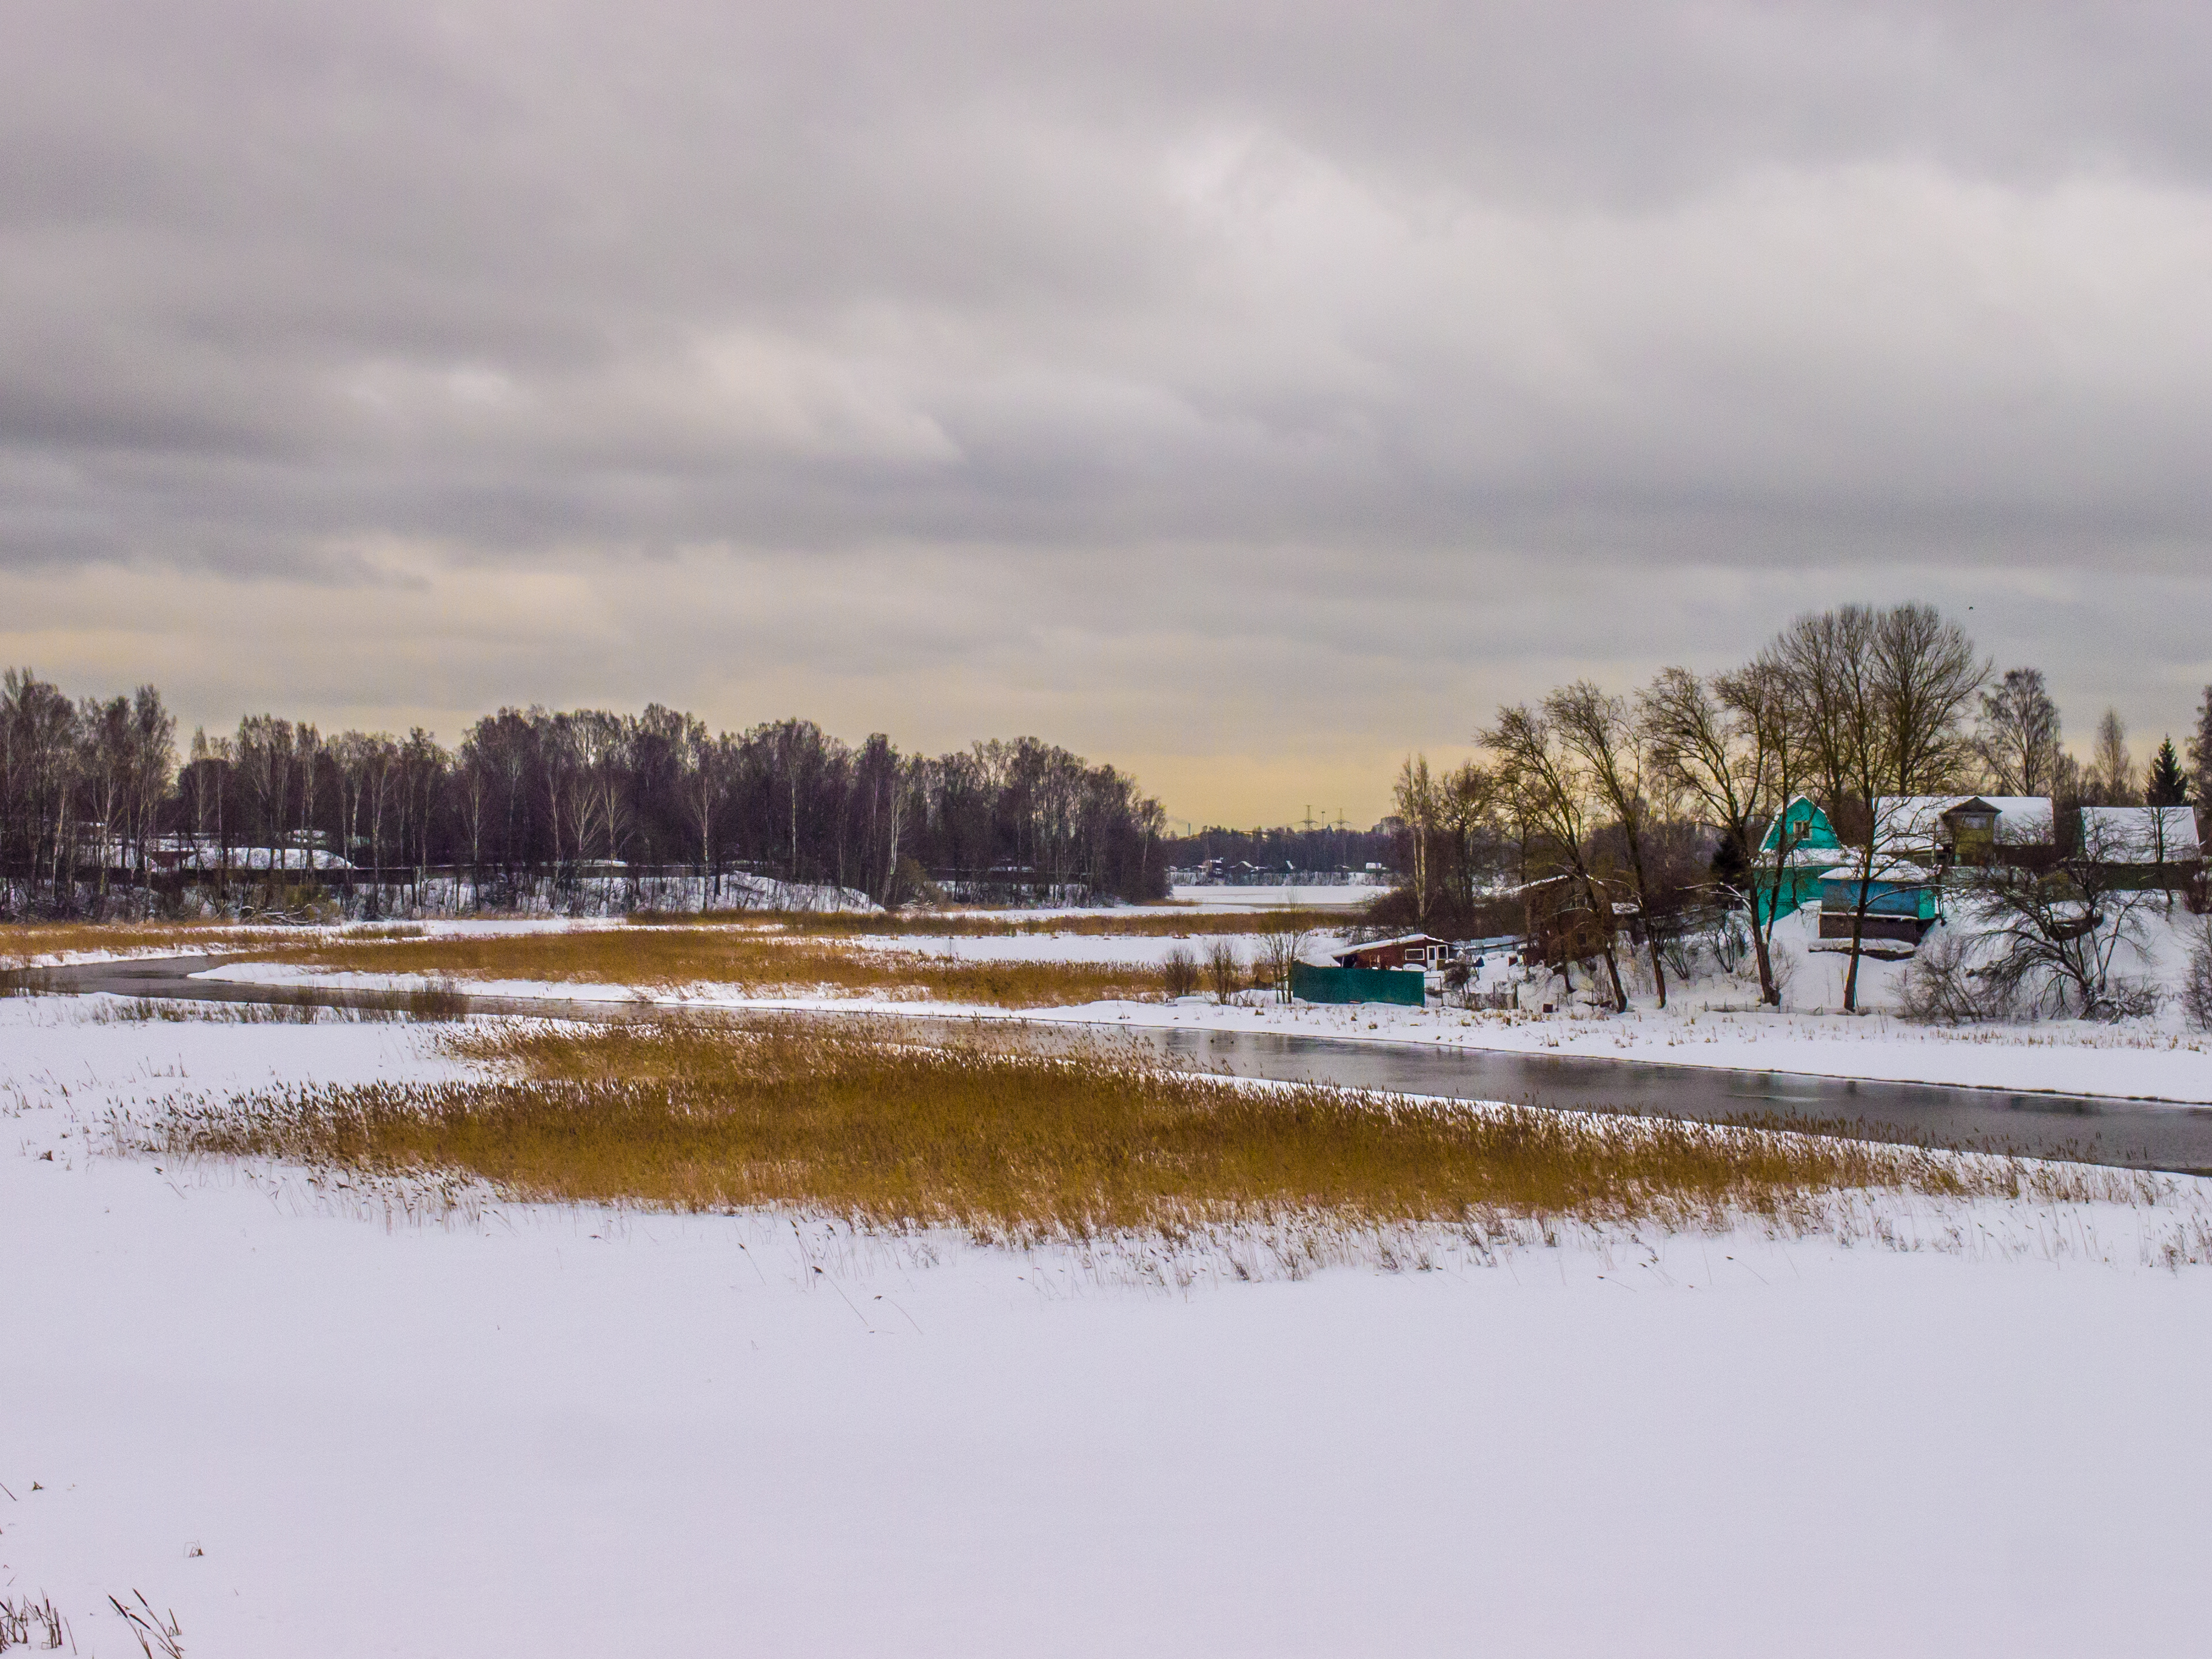
images, cloud, sky, snow, plant, nature, tree, natural landscape, plain, freezing, landscape, rural area, grass, winter, horizon, lacustrine plain, wetland, grassland, tidal marsh, reflection, frost, marsh, bog, floodplain, precipitation, Freshwater marsh, tundra, reservoir, fen, pasture, prairie, pond, field, evening